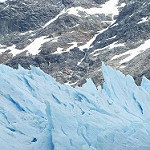
Scene: Outdoor